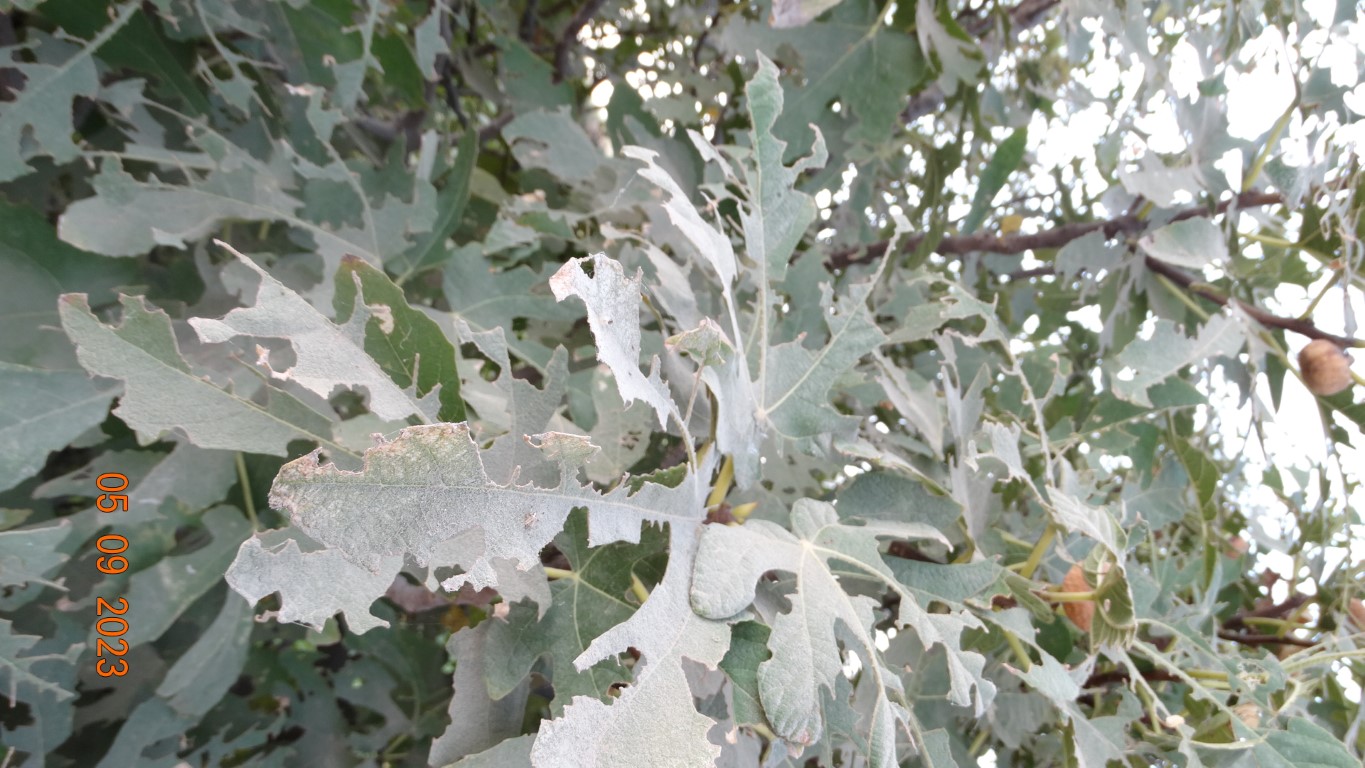
Label: infected